List of capoeira techniques

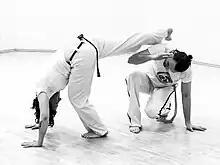
"Rabo de arraia" or "Meia lua de compasso"

The "Meia-lua de compasso" ("lit: compass crescent") aka. "rabo de arraia" ("stingray's tail"), is an attack that embodies the true element of capoeira since it combines an evasive maneuver with a spinning kick. The transfer of power begins with the hand slamming into the ground and ending with the spin of the kicking heel. The power of the kick derives its energy from the similar centripetal force of a golf club swing. It has earned its place in capoeira as being called the "king of kicks".